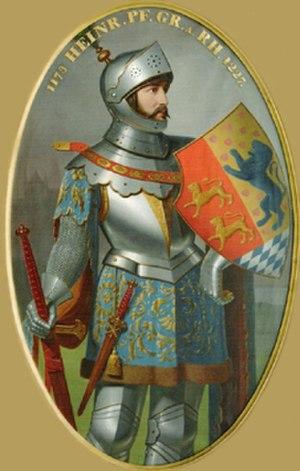
Henri de Brunswick dit « le Beau » en allemand: der Schöne était un comte palatin du Rhin sous le nom d’Henri IV du 6 août 1195 à 1214.